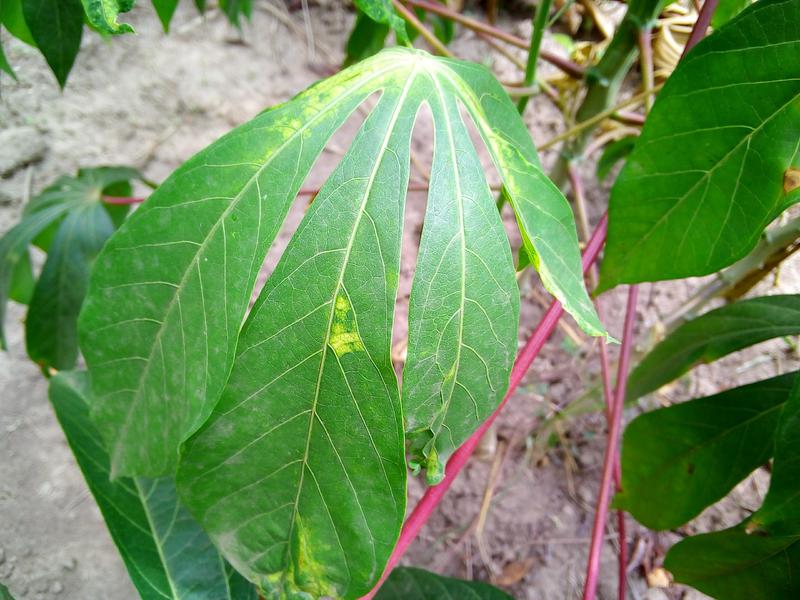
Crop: cassava
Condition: mosaic_disease